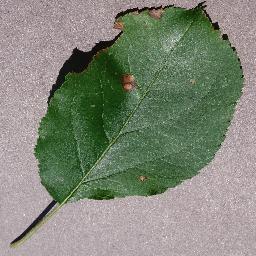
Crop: apple
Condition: black_rot